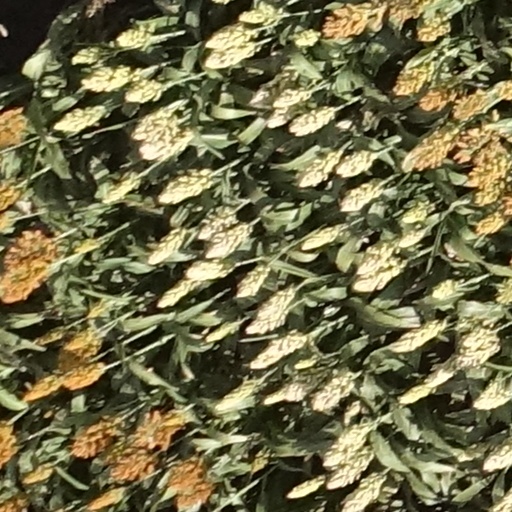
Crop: sorghum